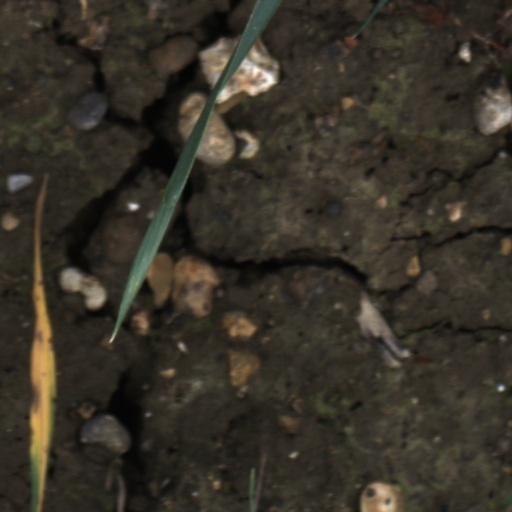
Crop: wheat